Dervla Murphy

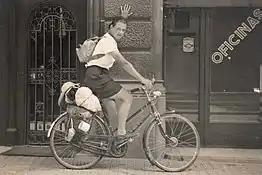
Dervla Murphy in Barcelona, 1950s

Dervla Murphy was born and brought up in Lismore, County Waterford. Her parents were from Dublin and had moved to Lismore when her father was appointed county librarian. When Murphy was one year old, her mother developed rheumatoid arthritis, from which she suffered for the rest of her life. They were advised not to have any more children and Dervla grew up as an only child. From a young age, Murphy planned to travel: